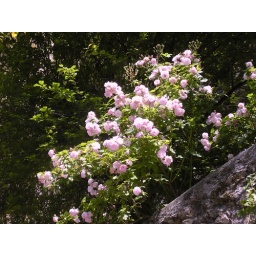
Pink roses growing in the ruins of the old city walls of Hondarribia, Spain.